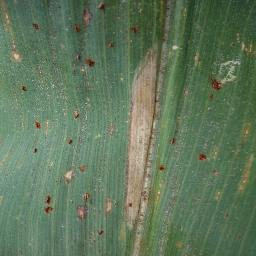
Label: Corn_(Maize)___Northern_Leaf_Blight